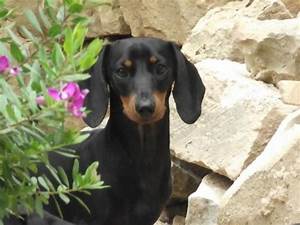
Label: cane